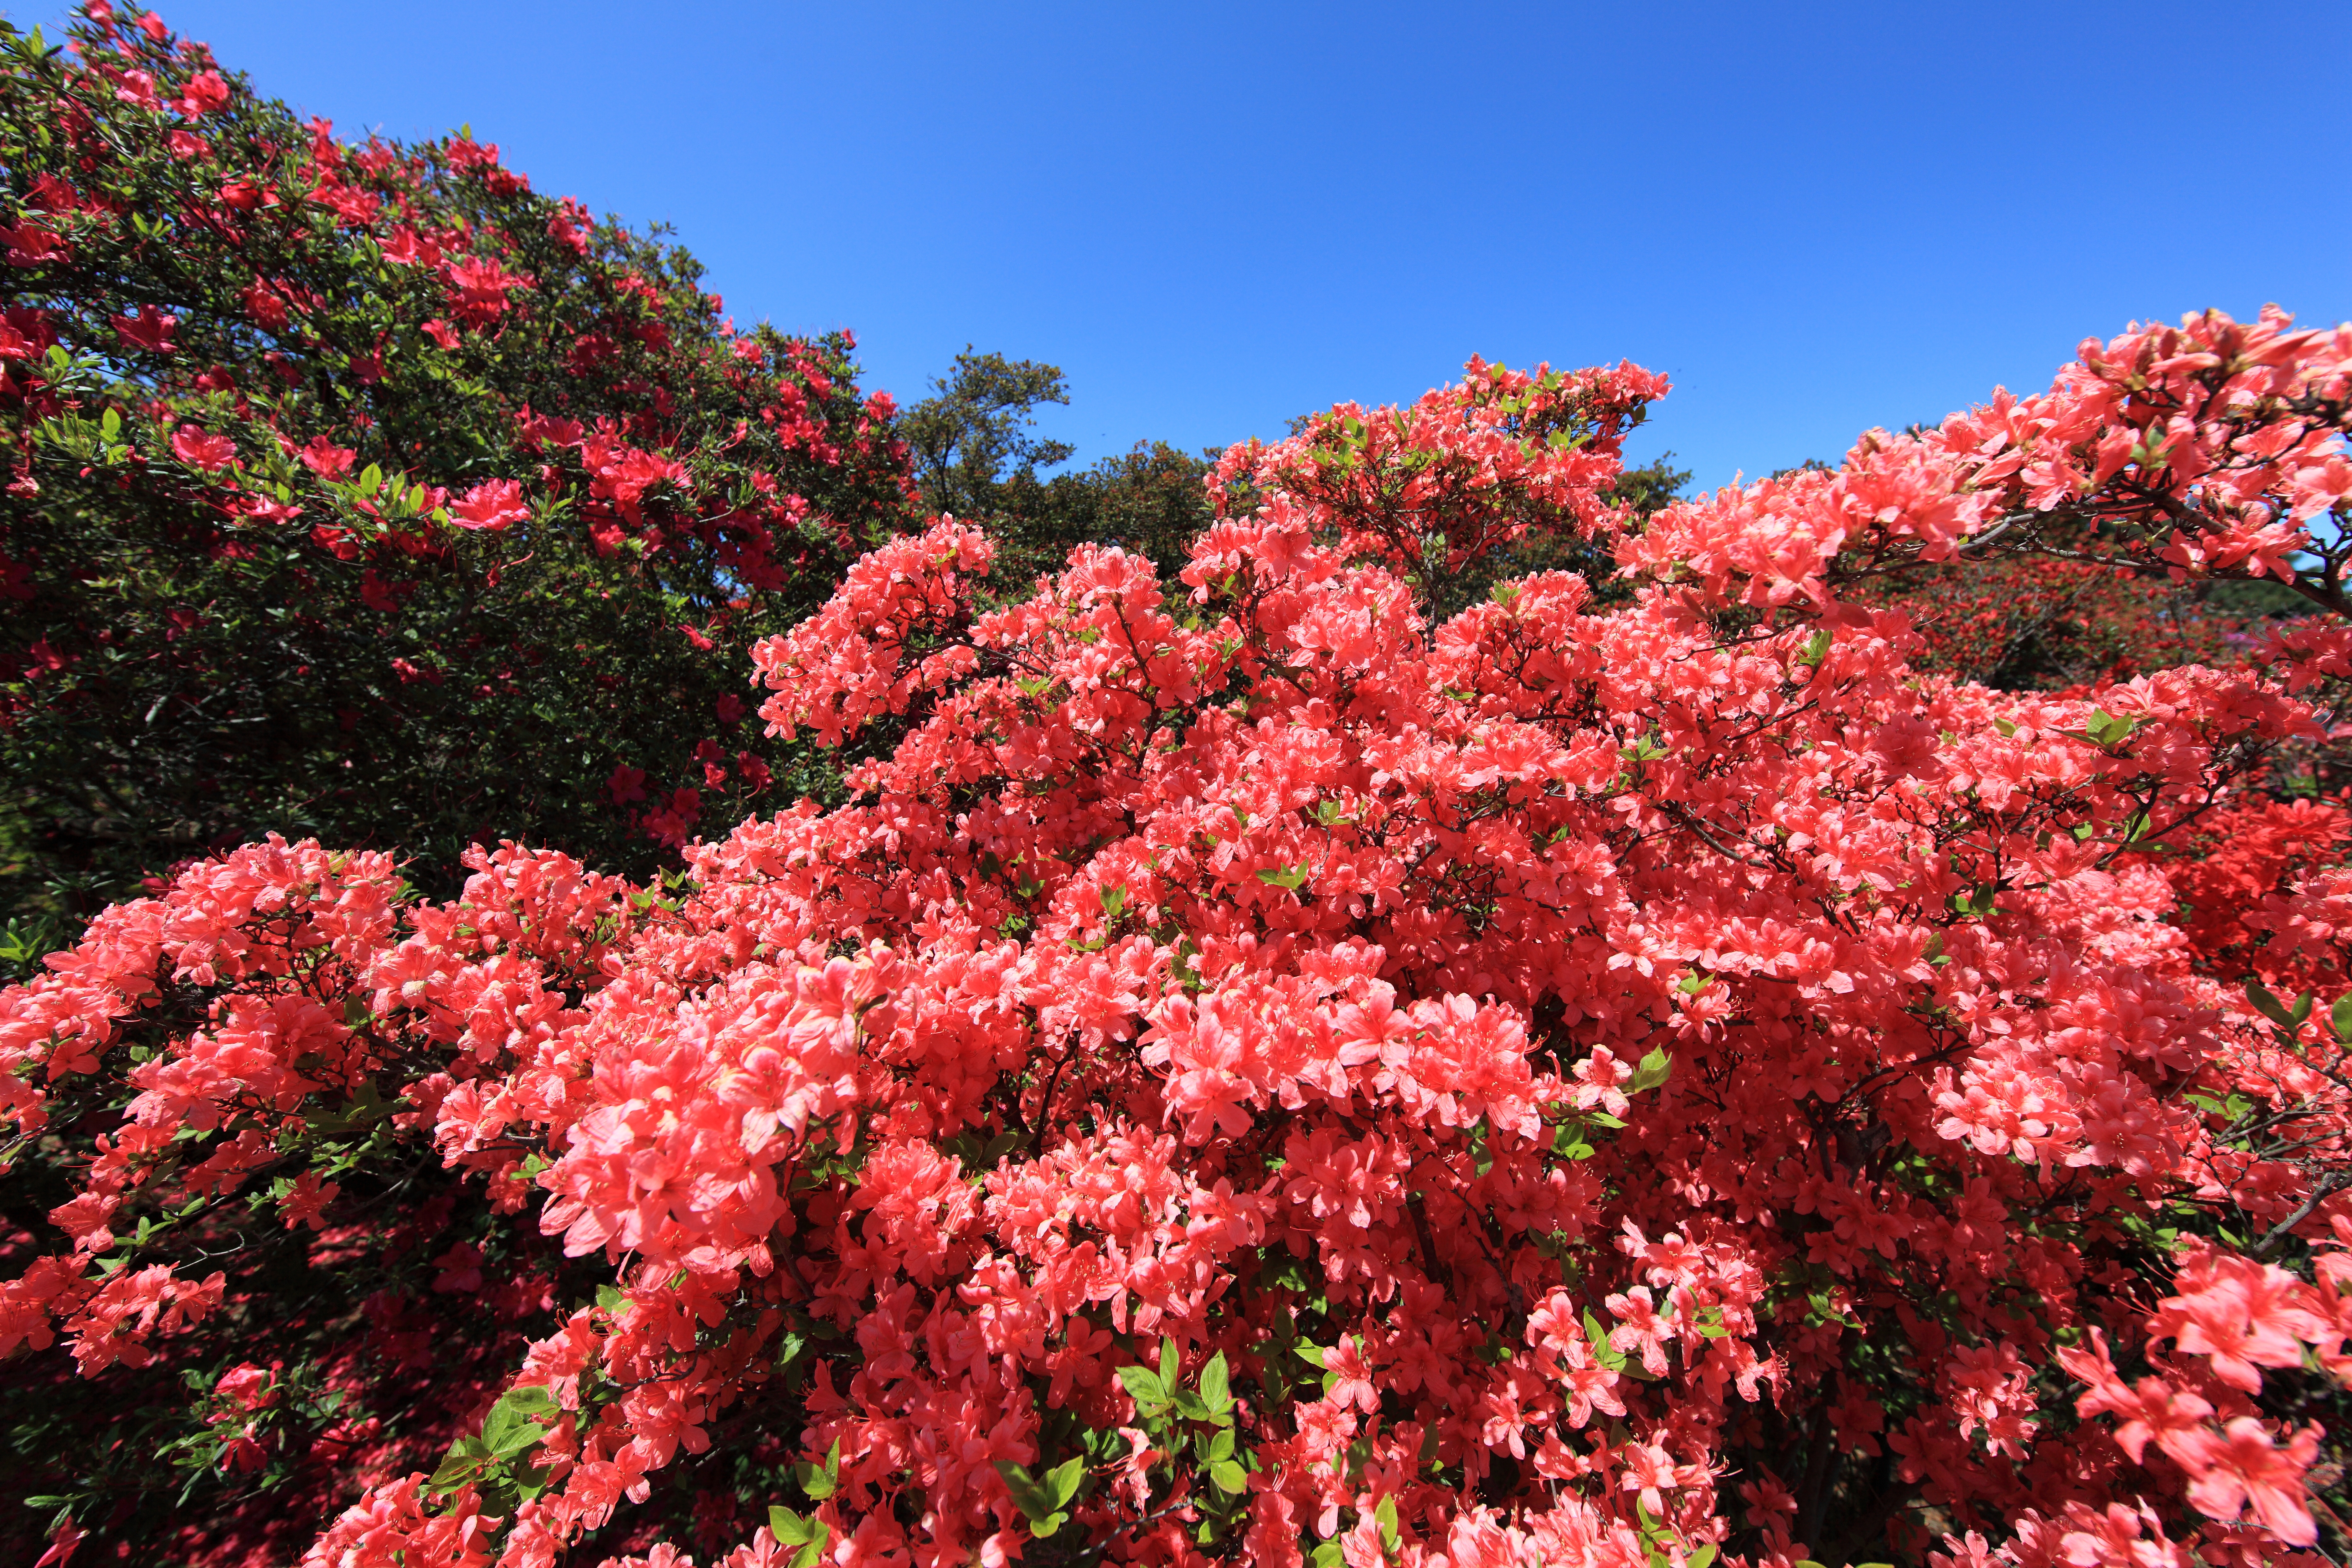
tree, blossom, plant, leaf, flower, high, autumn, season, maple tree, shrub, rhododendron, 5d, hires, markii, hi, res, resolution, azalea, flowering plant, woody plant, land plant